Betws-y-Coed (electoral ward)

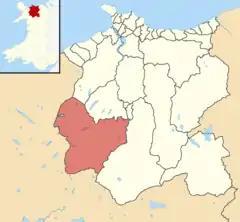
Location of the Betws-y-Coed ward within Conwy County Borough

Betws-y-Coed is an electoral ward in the southwest of Conwy County Borough, Wales. It covers its namesake community of Betws-y-Coed, as well as the neighbouring communities of Dolwyddelan and Capel Curig.